Albrechtsberg Castle (Loosdorf)

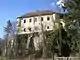
Albrechtsberg Castle

Albrechtsberg Castle is a castle in the Melk District of Lower Austria. It is located in the cadastral municipality of Loosdorf. Standing on a hill on the northwestern edge of the town, it was the seat of the Upper Austrian Enenkel family.